M-1 (Michigan highway)

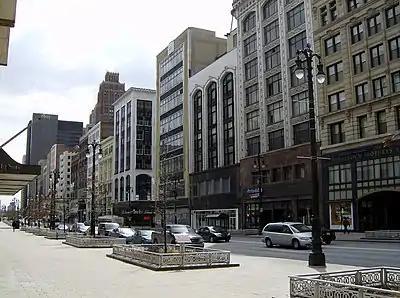
Photograph of

Woodward Avenue starts at an intersection with Jefferson Avenue next to Hart Plaza about from the Detroit River. The plaza is regarded as the birthplace of the Ford Motor Company, and it is located near Huntington Plaza and the Renaissance Center, headquarters for General Motors (GM). The first block of Woodward Avenue, between Jefferson Avenue and Larned Street, is a pedestrian plaza, the Spirit of Detroit Plaza, home of the namesake statue used to symbolize the city. Woodward Avenue runs north-northwesterly away from the river through the heart of downtown Detroit and the Financial District. Along the way, it passes several important and historic sites, including notable buildings like One Woodward Avenue, the Guardian Building, and The Qube. Further north, Woodward Avenue runs around Campus Martius Park and enters the Lower Woodward Avenue Historic District, a retail, commercial, and residential district listed on the National Register of Historic Places (NRHP). After that historic district, the avenue travels through the middle of Grand Circus Park; the northern edge of the park is bounded by Adams Avenue, where state maintenance begins.